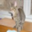
Label: cat